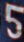
Number: 5